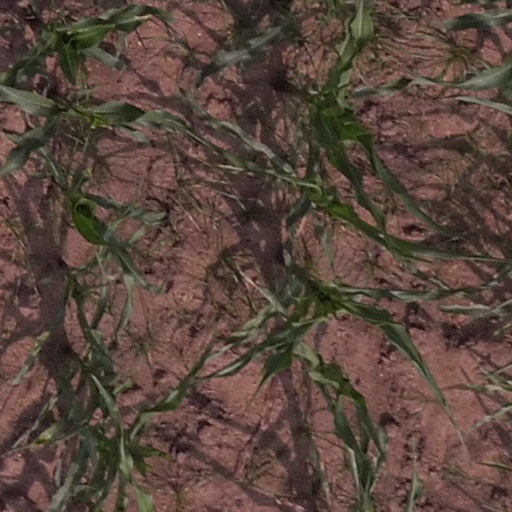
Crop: maize; corn